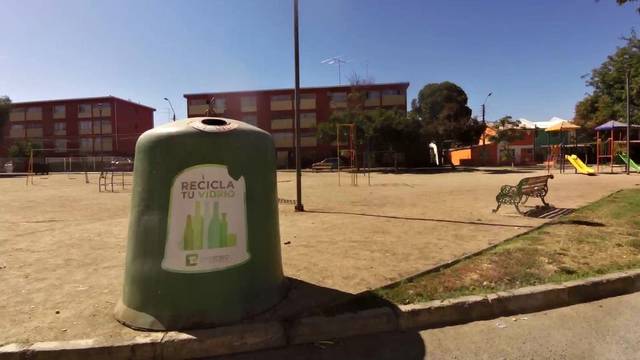
Region: Chile
Coordinates: -34.181, -70.74